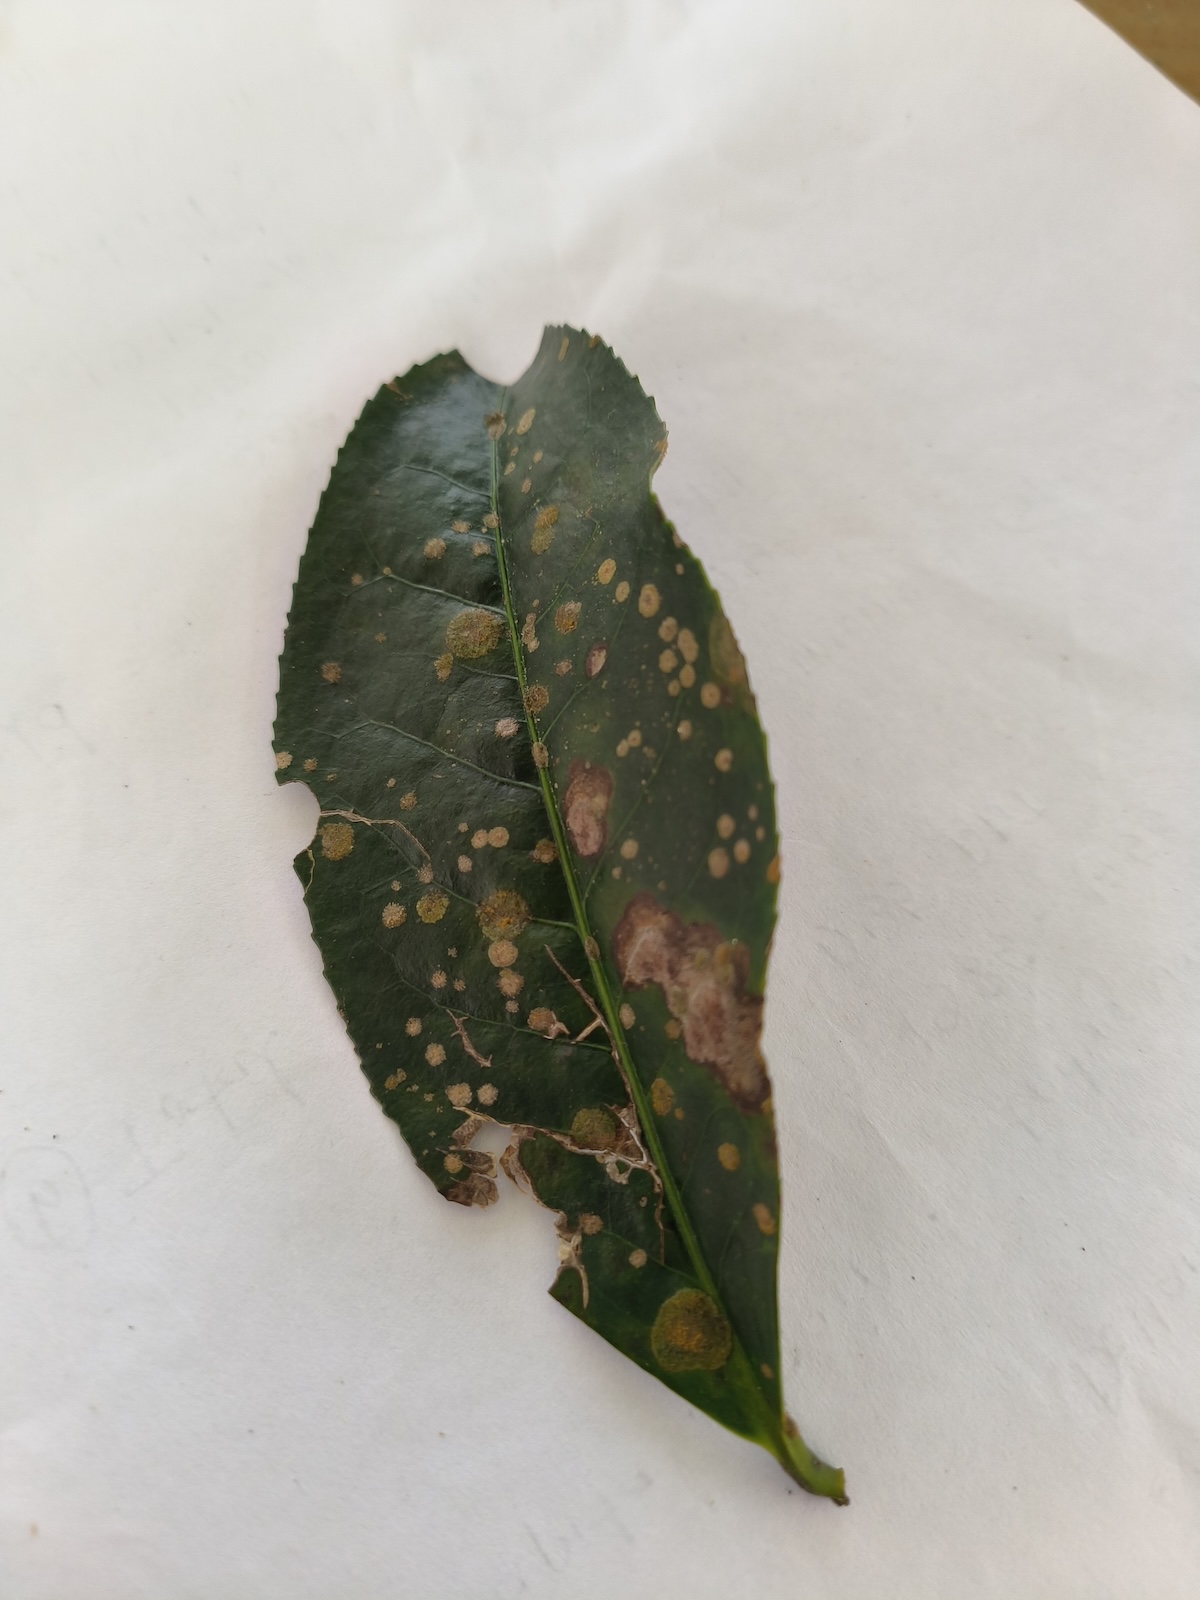
Label: Brown Blight